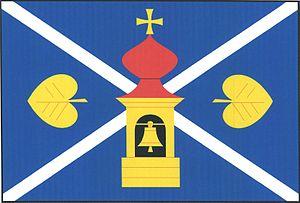
Dlouhá Lhota est une commune du district de Mladá Boleslav, dans la région de Bohême-Centrale, en Tchéquie. Sa population s'élevait à 446 habitants en 2020.